Richard III of England

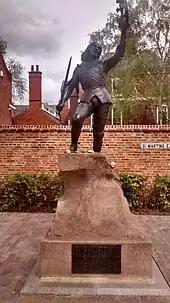
A statue of Richard III now outside Leicester Cathedral

After the Battle of Bosworth, Richard's naked body was then carried back to Leicester tied to a horse, and early sources strongly suggest that it was displayed in the collegiate Church of the Annunciation of Our Lady of the Newarke, prior to being hastily and discreetly buried in the choir of Greyfriars Church in Leicester. In 1495, Henry VII paid 50 pounds for a marble and alabaster monument. According to a discredited tradition, during the Dissolution of the Monasteries, his body was thrown into the River Soar, although other evidence suggests that a memorial stone was visible in 1612, in a garden built on the site of Greyfriars. The exact location was then lost, owing to more than 400 years of subsequent development, until archaeological investigations in 2012 revealed the site of the garden and Greyfriars Church. There was a memorial ledger stone in the choir of the cathedral, since replaced by the tomb of the king, and a stone plaque on Bow Bridge where tradition had falsely suggested that his remains had been thrown into the river.